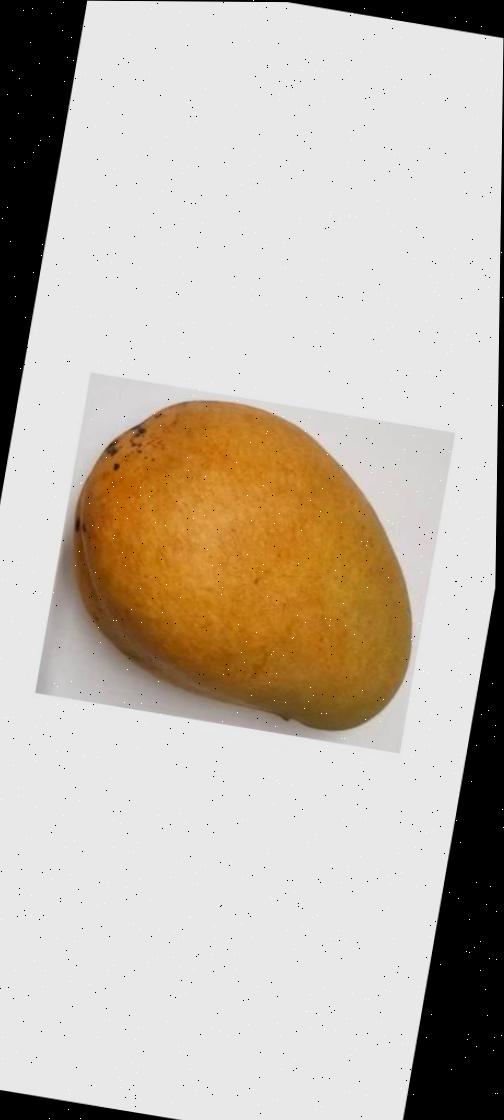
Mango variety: Bari-11